Shihad

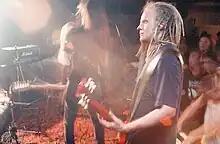
Phil Knight (at right), Shakespeare Hotel, Napier, New Zealand, December 1993

The line-up of Knight, Larkin, Laing and Toogood recorded their debut track, "Down Dance", which was issued in August 1990 as a B-side of a split single with the A-side, "Dogs Are Talking" by Australian group, the Angels. The other B-side, "Live It Up", was by Auckland band, Nine Livez. Both Shihad and Nine Livez supported the Angels at their New Zealand shows during 1990. Shihad supported tours by international visitors, Faith No More and Motörhead. "Down Dance" also appeared on their first extended play, "Devolve" (1990) via Pagan Records, which was re-released in mid-1991 and reached the New Zealand singles chart top 20 in July. Another EP track, "The Wizard", was a cover version of Black Sabbath's 1970 work. Bridget Herlihy of "Ambient Light" described the EP as a "thrash-metal affair" with "four hard and fast tracks."